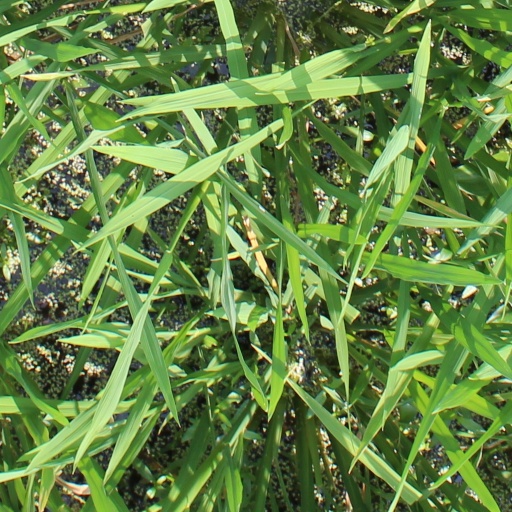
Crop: rice